Santa Maria dell'Orazione e Morte

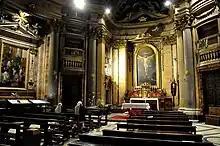

Over the main altar is a "Crucifixion"(1680) by Ciro Ferri, inspired by Guido Reni's "Crucifixion of Christ", in San Lorenzo in Lucina. Near the sanctuary are a pair of opera-boxes for solo musicians. Above the organ is a Baroque tablet with a quote from the Book of Tobit: "When you prayed with tears, and buried the dead, and left your meal, I,[Raphael the Archangel] took your prayer to God".(Tobit, 5:12)